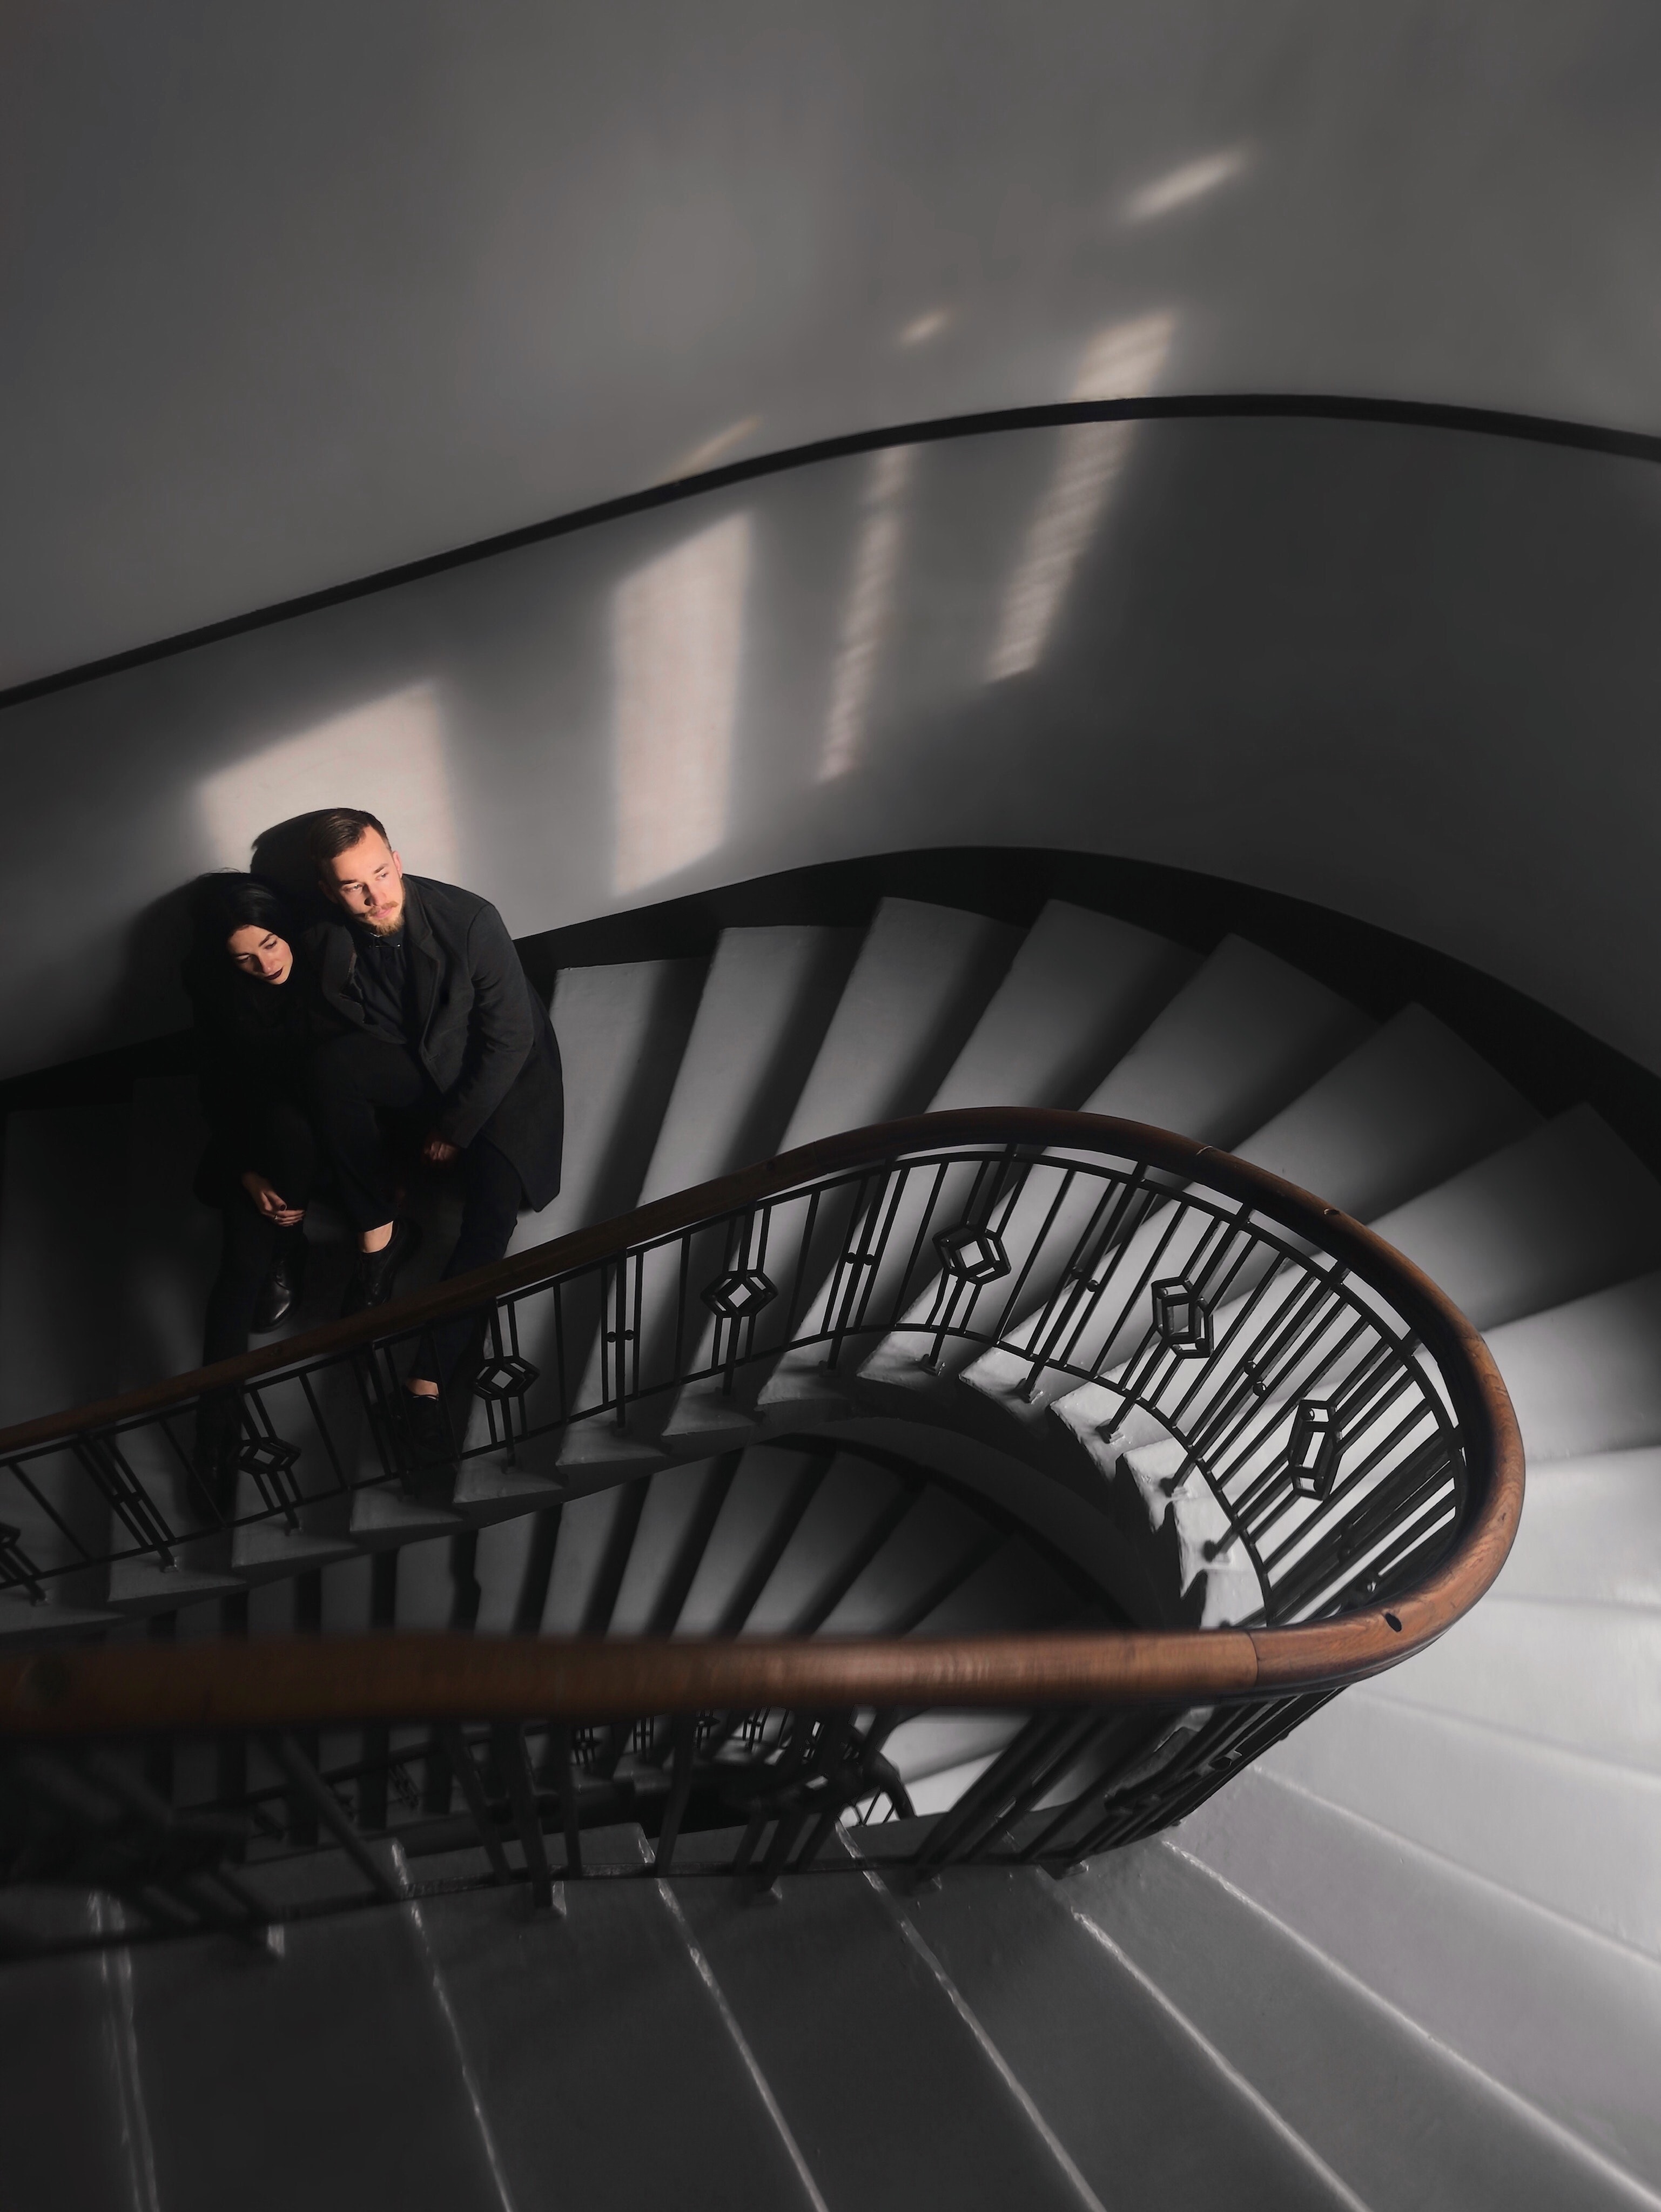
stairs, architecture, escalator, ceiling, daylighting, photography, steel, metal